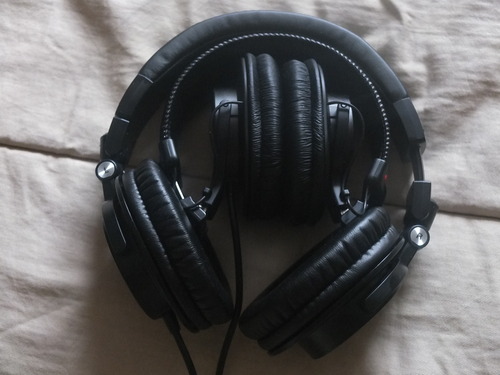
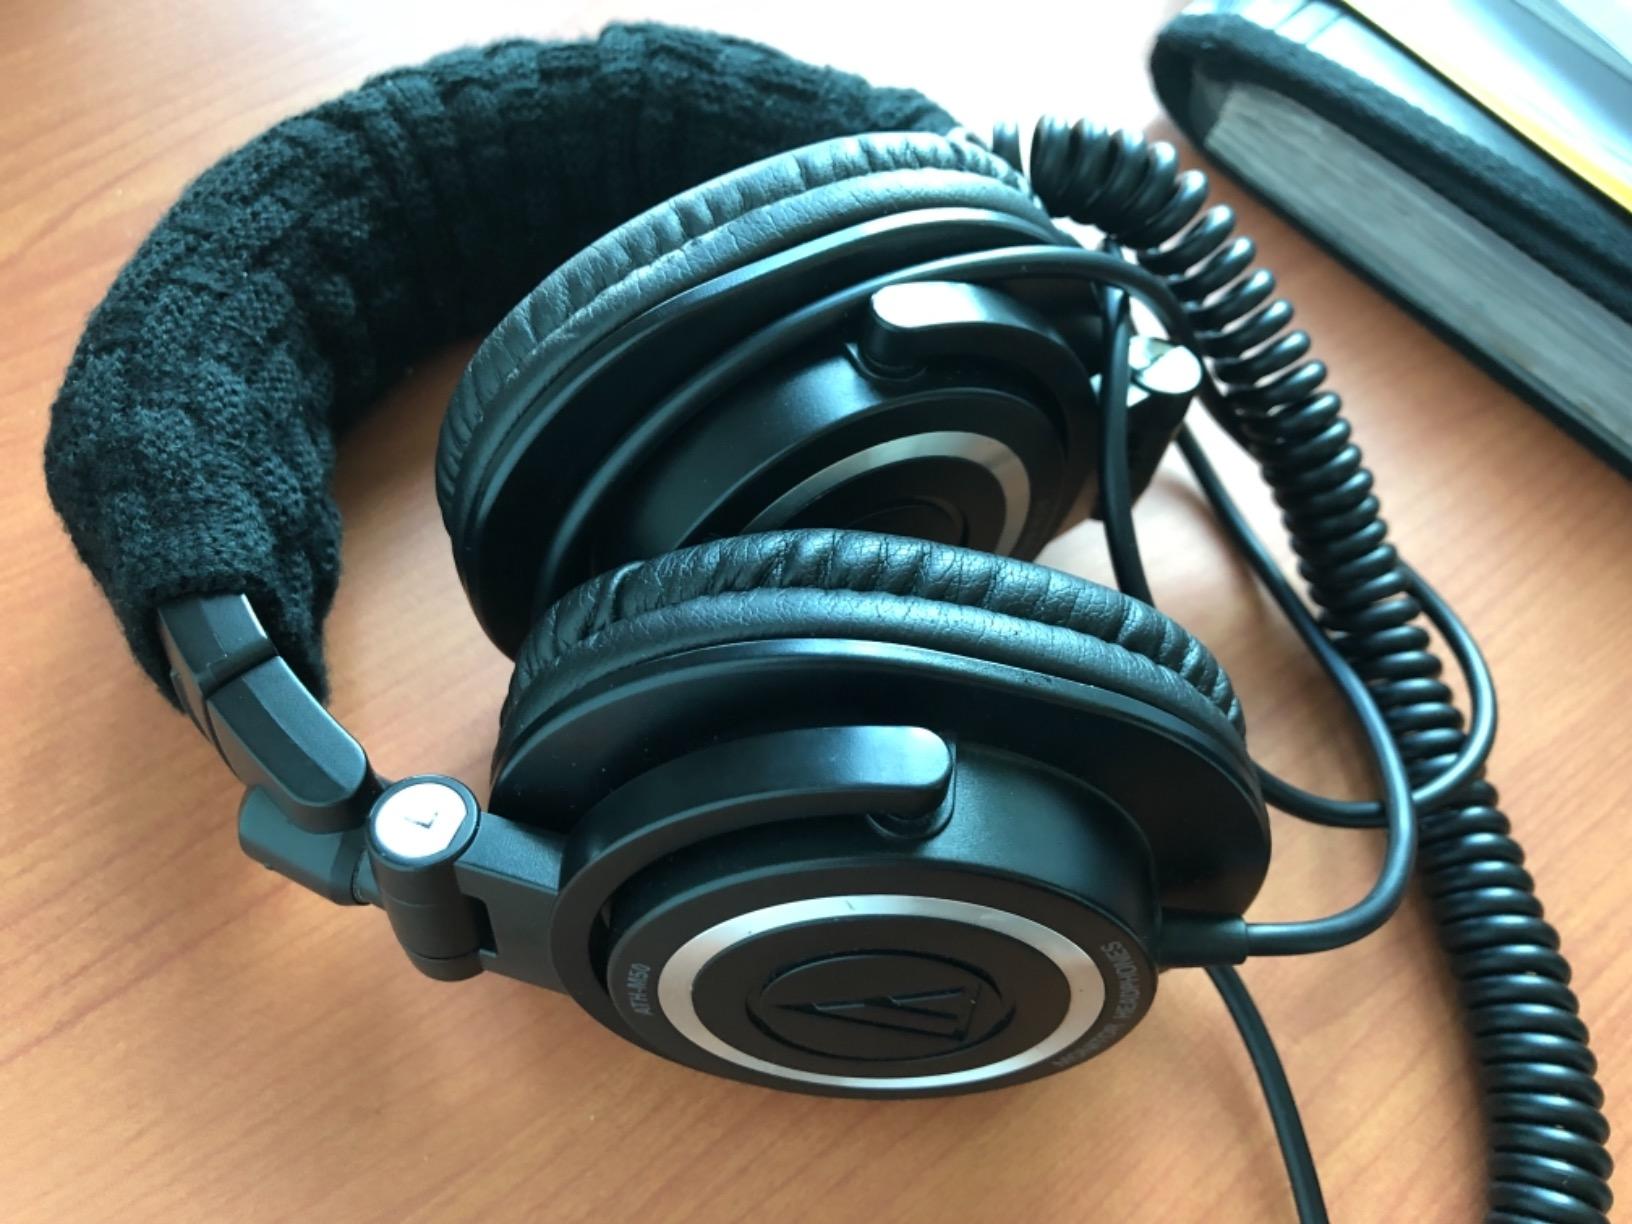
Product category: headphones
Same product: yes